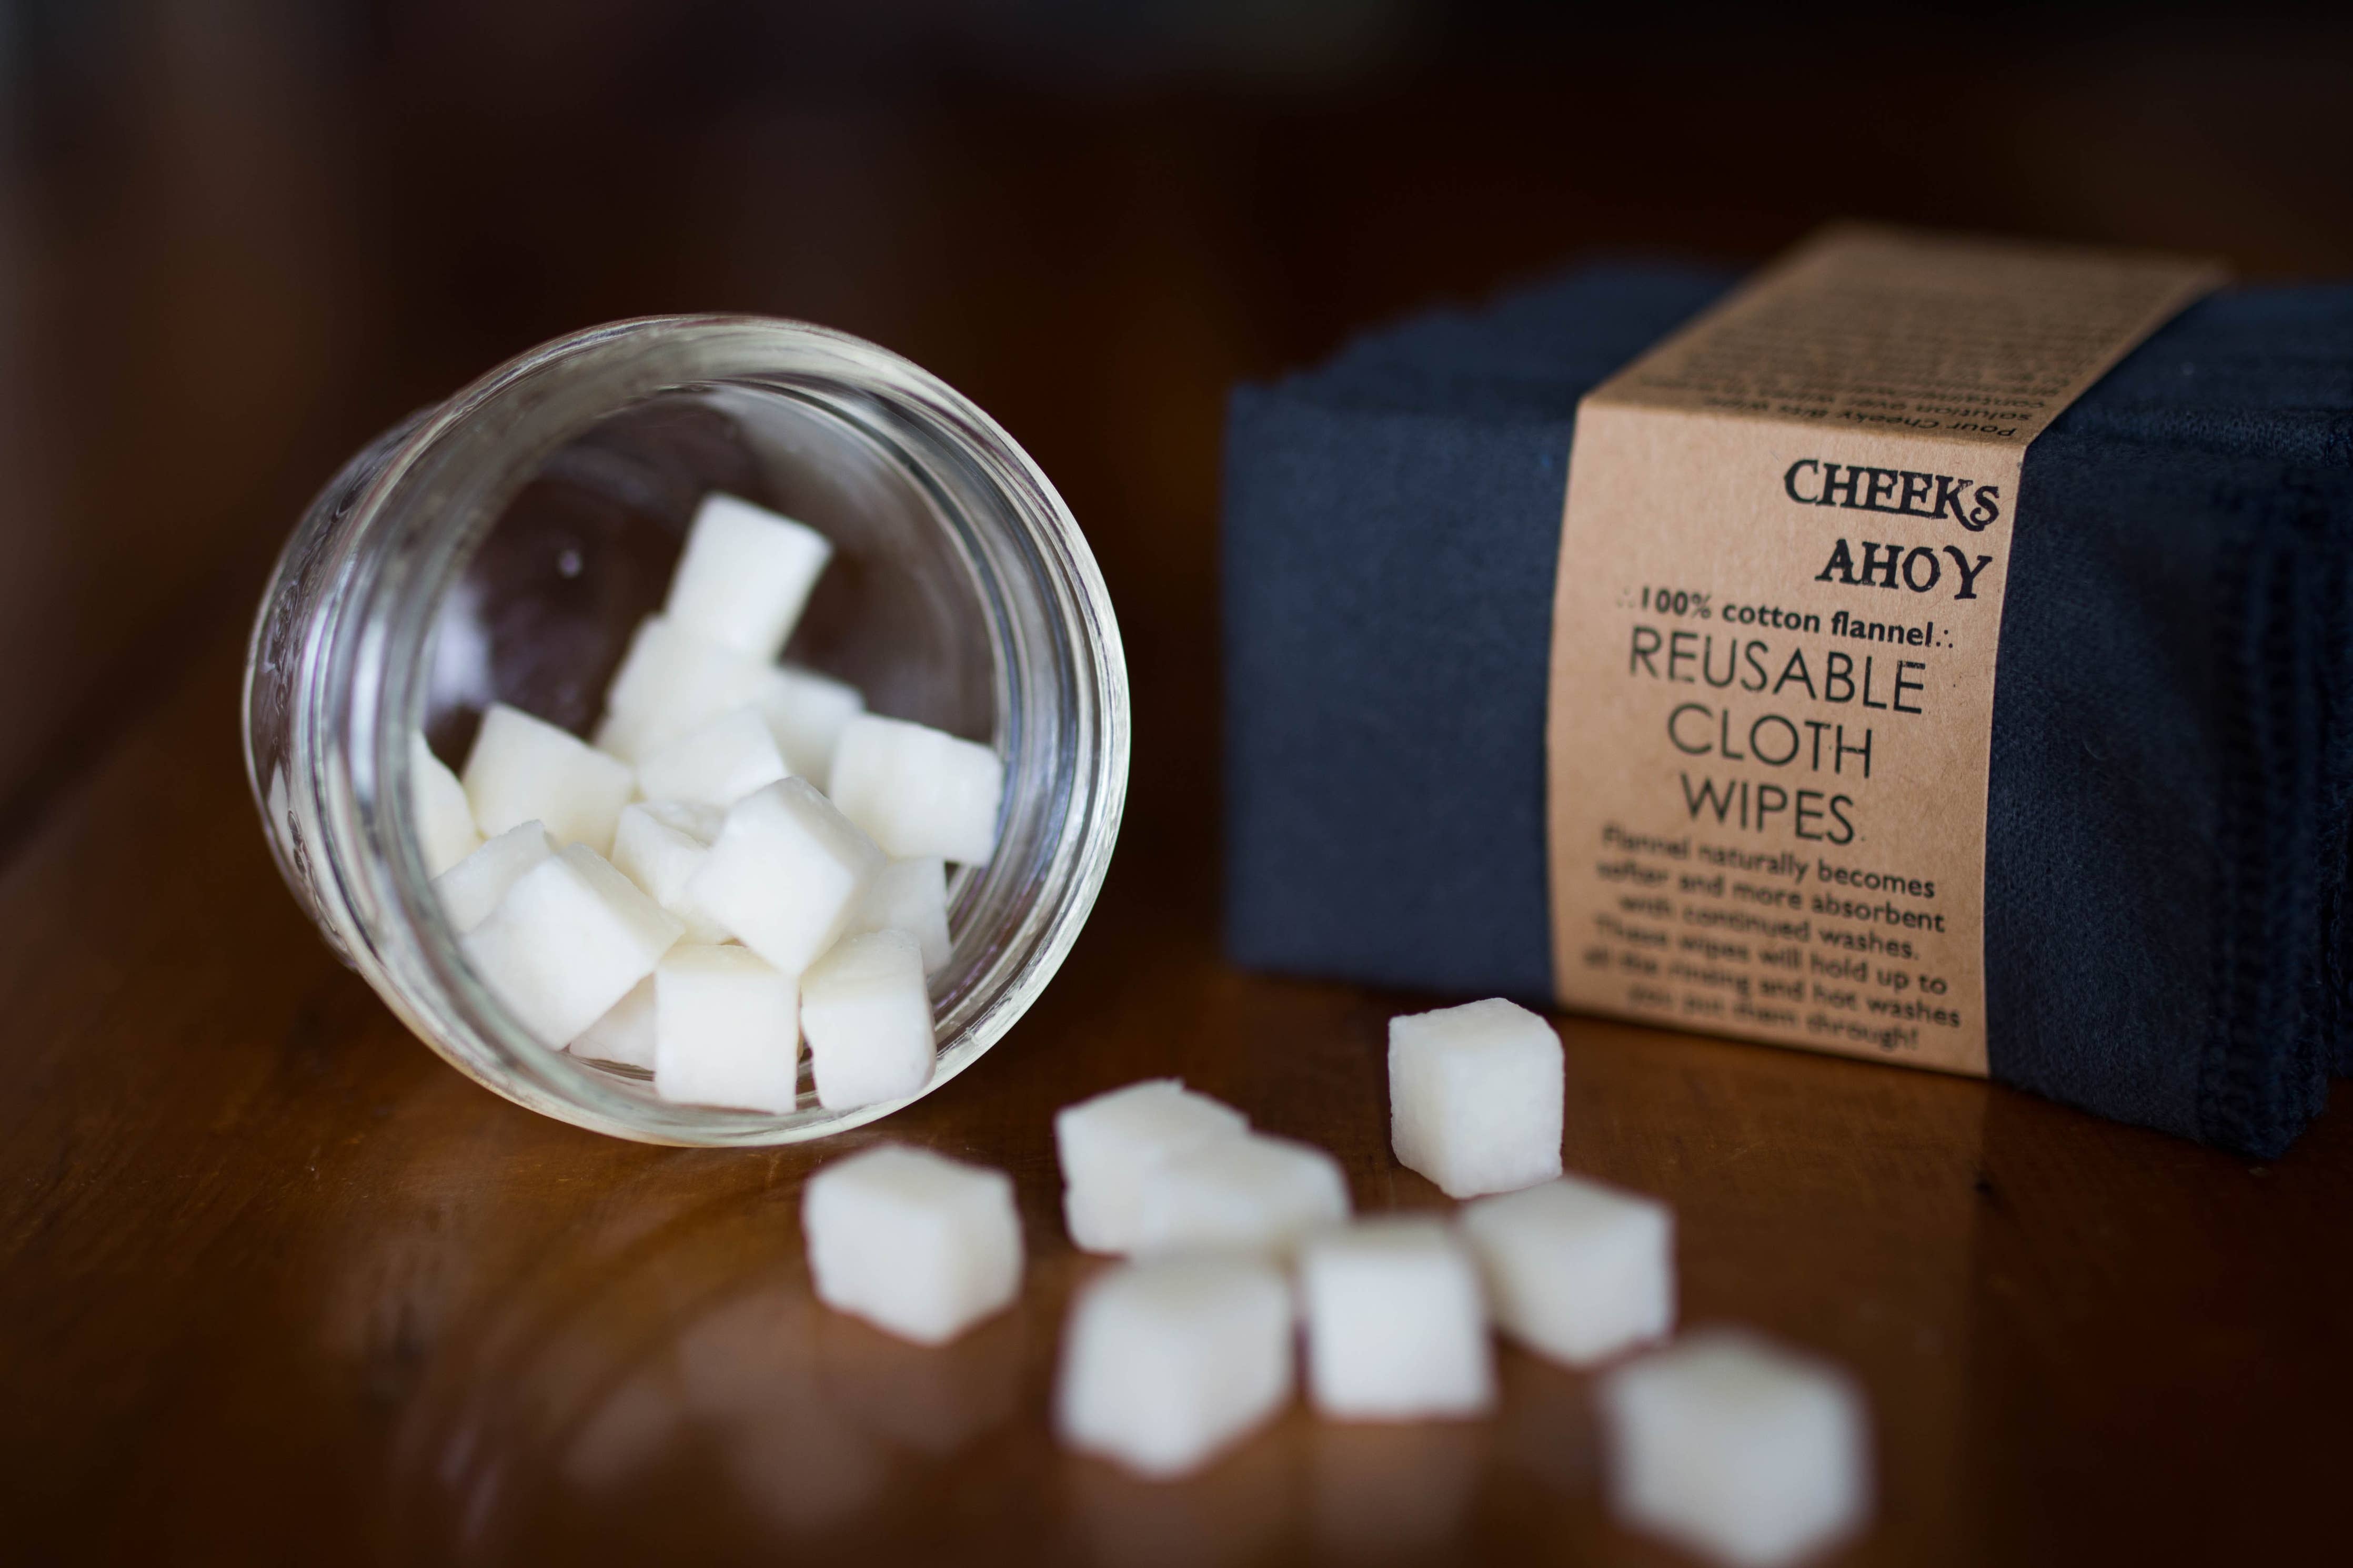
Cheeky Bits Individual cloth wipe solution cubes
Cheeky Bits cloth wipe solution cubes are the super-convenient way to completely replace disposable wipes, just add water! Directions: -Place 1 Cheeky Bit into a large mason jar and fill with hot tap water. Shake up the solution to evenly distribute the melted soap in the mixture. -Pour solution over wipes in wipes tub or keep the solution in a spray bottle to use one wipe at a time. One mason jar of the solution makes about one week's worth of wipes. Tip: keep a handful of dry wipes and a spray bottle of solution in the diaper bag! Ingredients: Unscented castile soap, organic coconut oil, water, tea tree oil {used for its antibacterial properties}.
Brand: Cheeks Ahoy
Category: Baby & Toddler > Diapering > Baby Wipe Dispensers & Warmers > Baby Wipe Dispensers